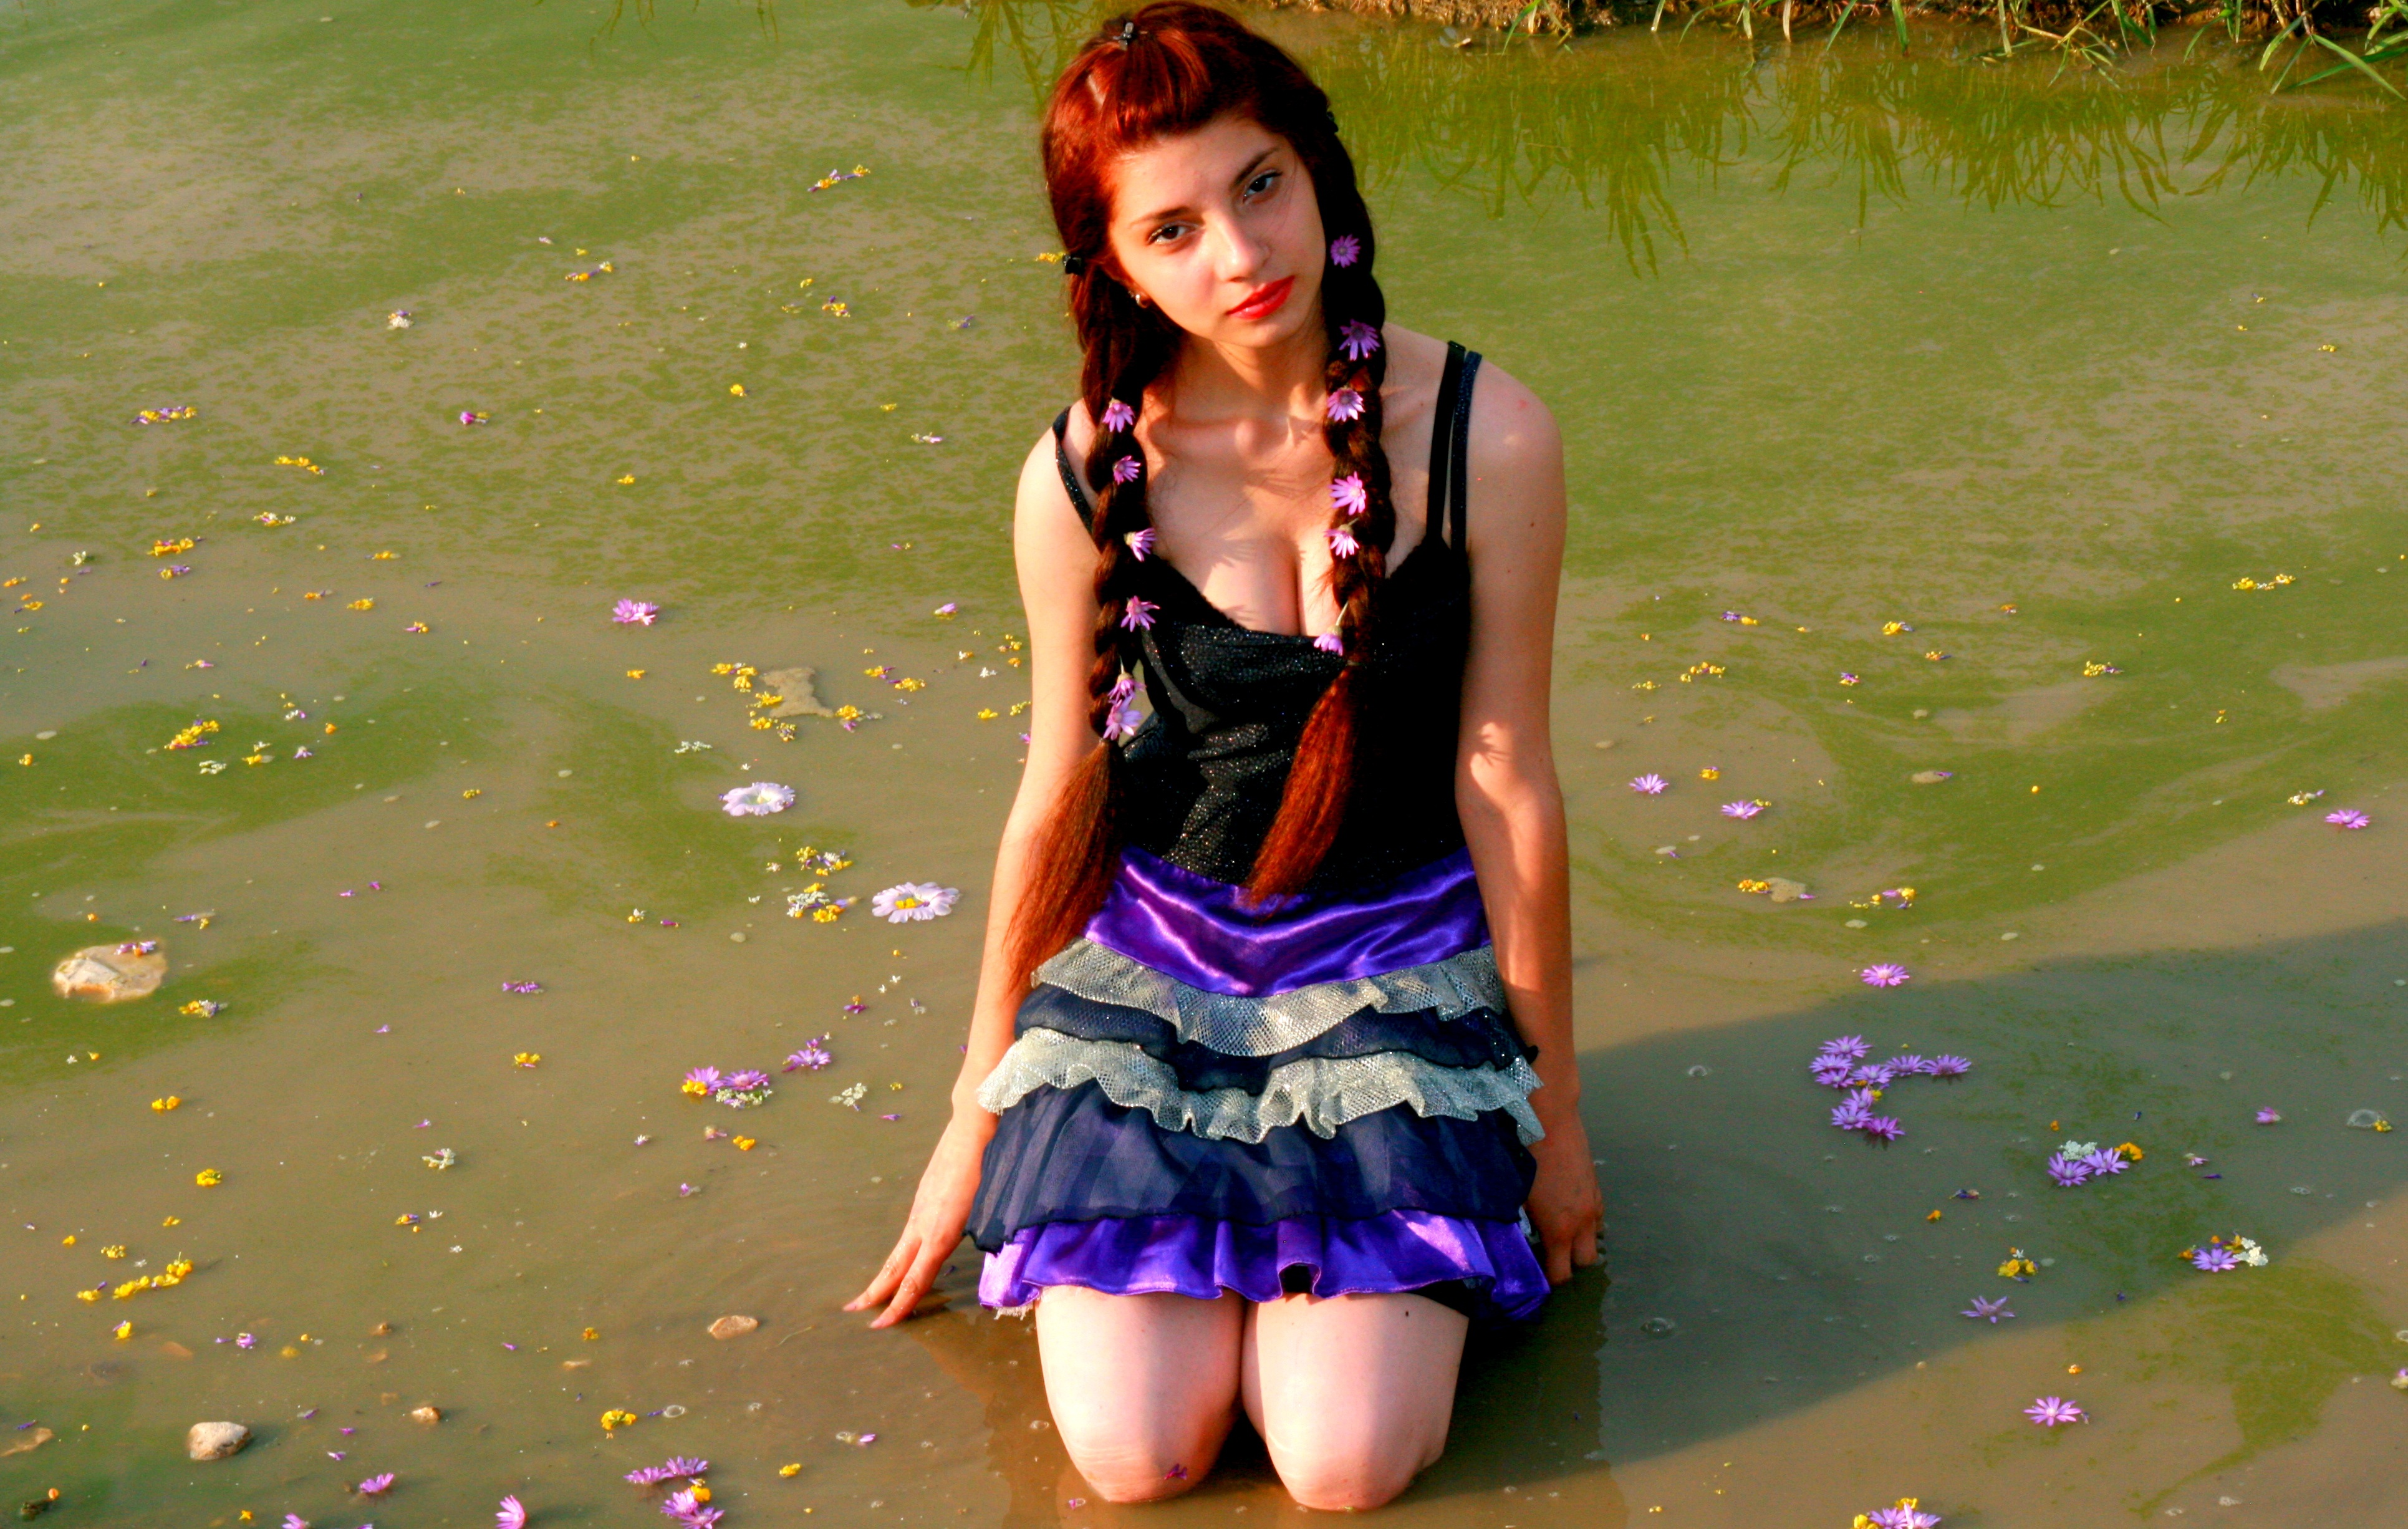
water, person, girl, photography, lake, model, spring, color, child, fashion, clothing, lady, long hair, flowers, fun, dress, beauty, story, photo shoot, mov